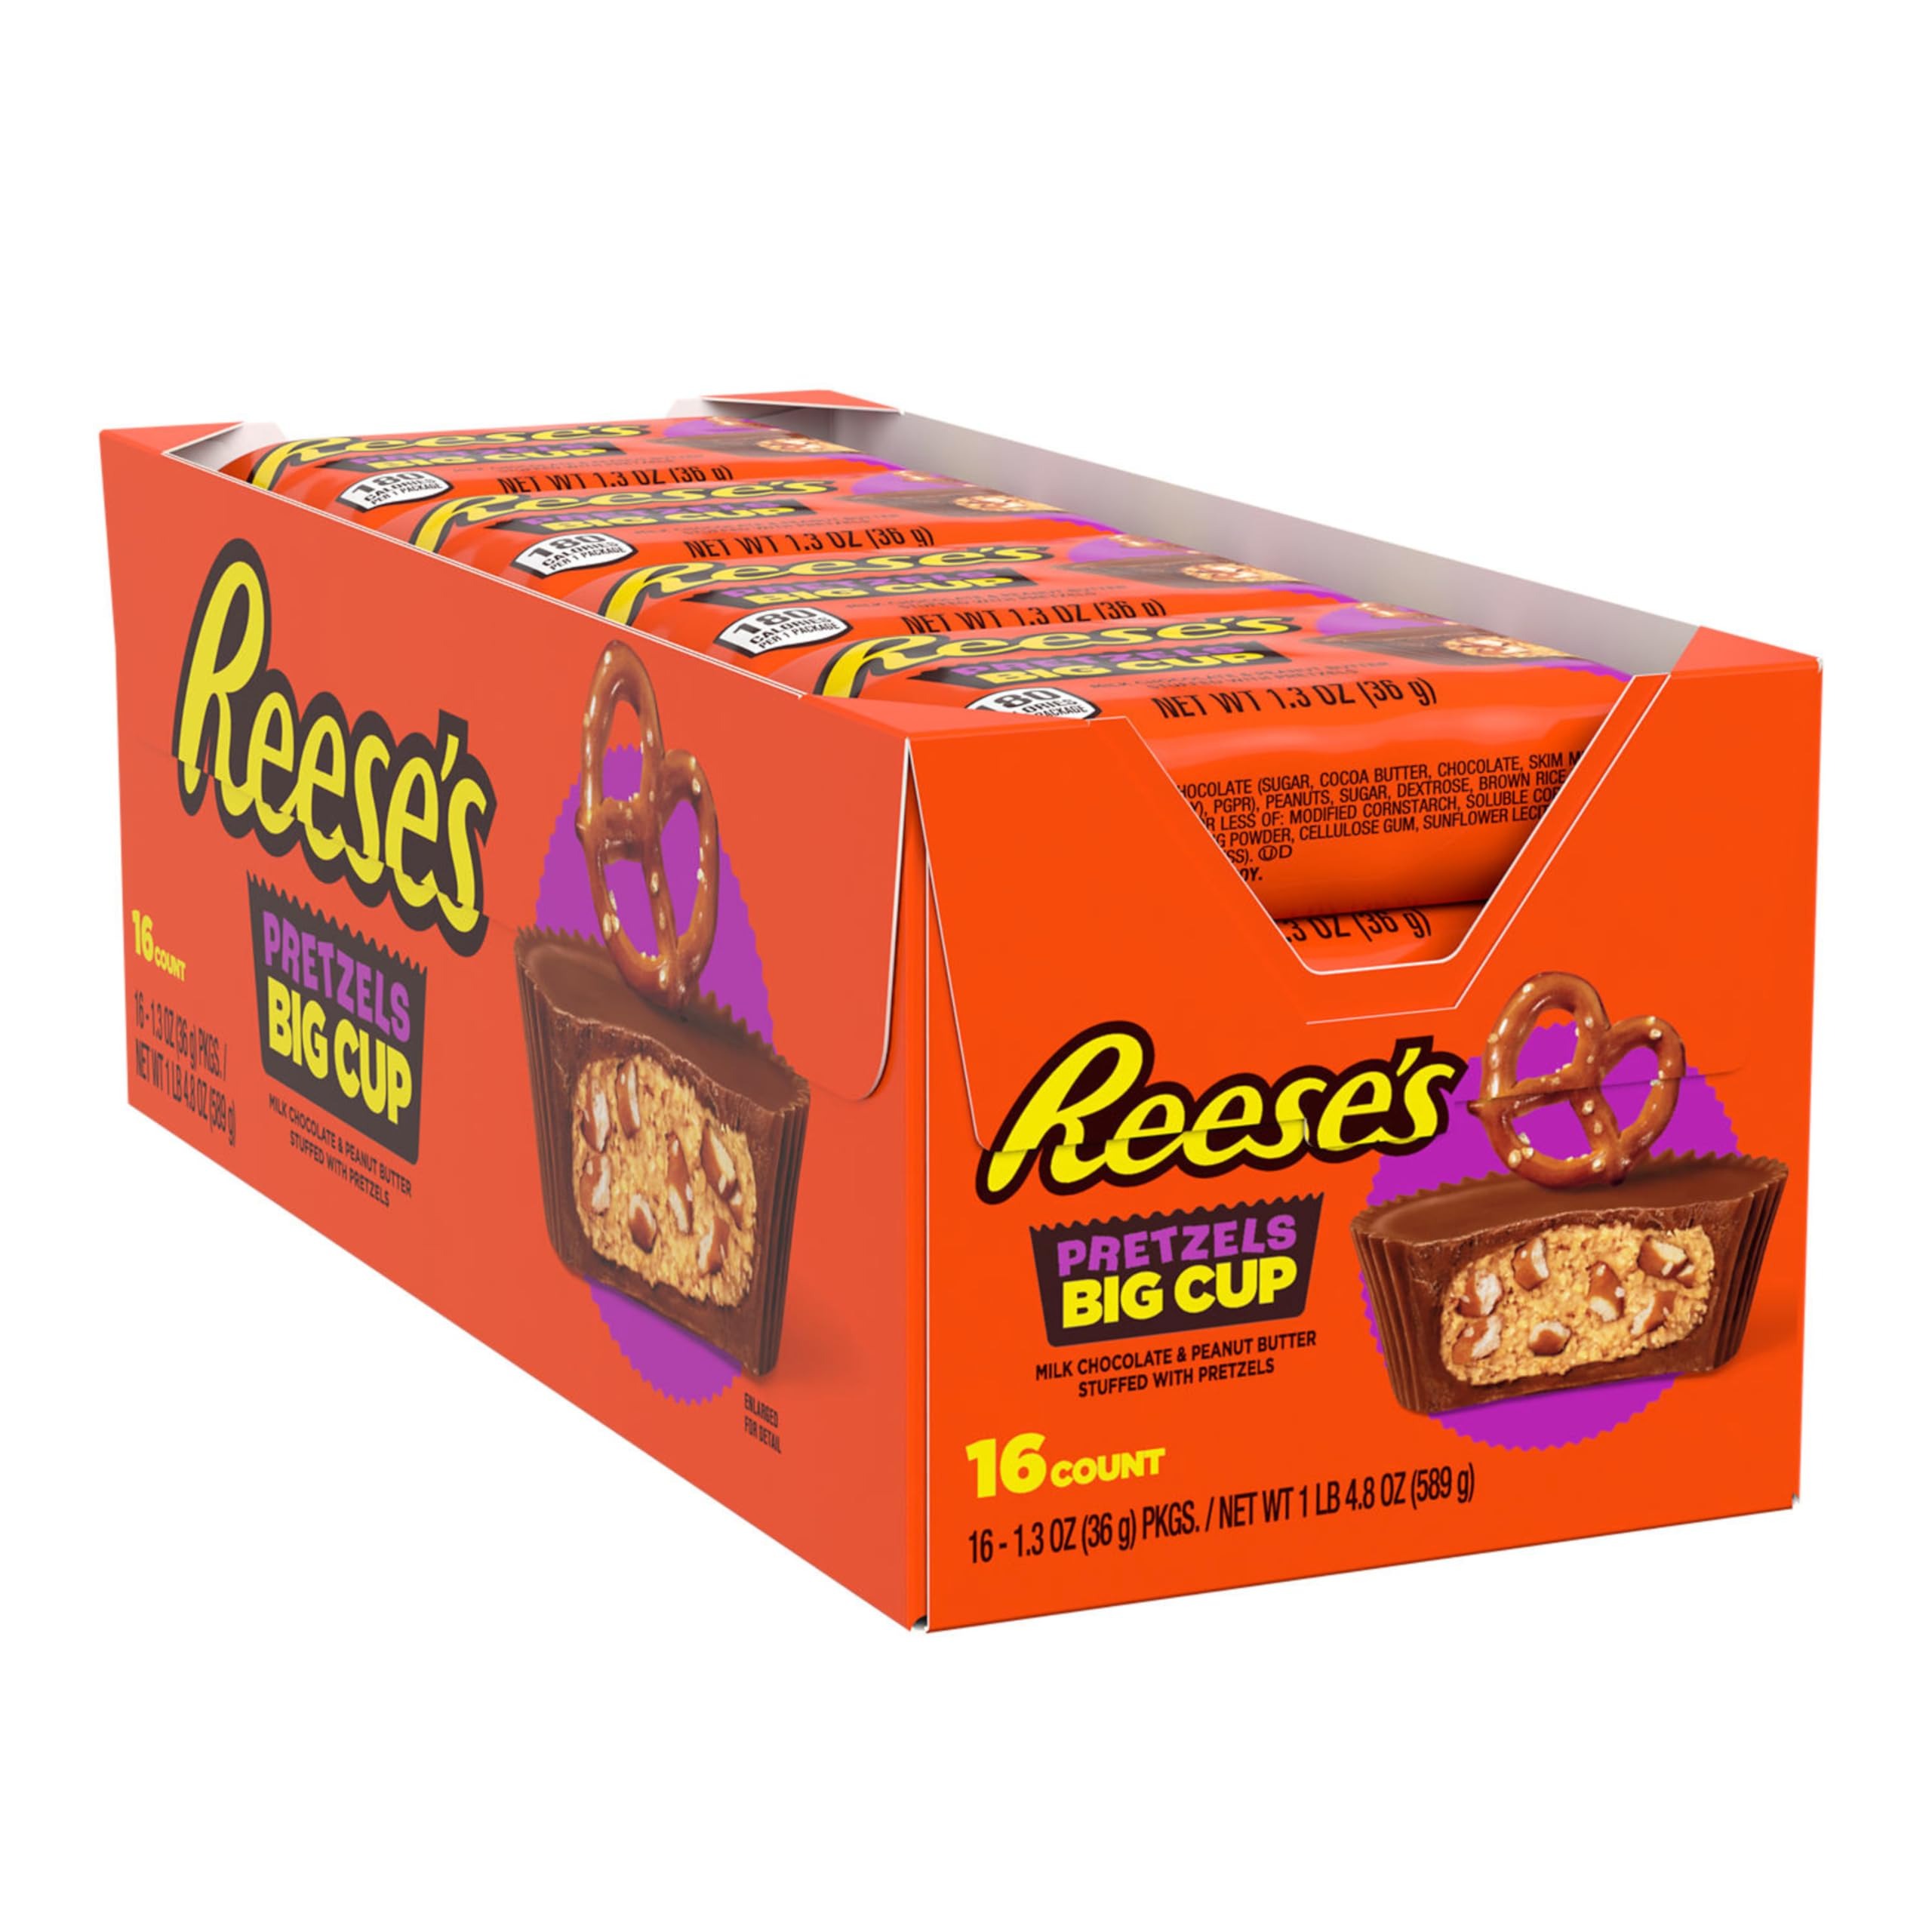
Item Name: REESE'S Candy Packs, Standard Size, 1.3 oz (16 Count)
Bullet Point 1: Contains sixteen (16) 1.3 oz packs
Bullet Point 2: A big peanut butter cup stuffed with salty, crunchy pretzels for sharing with friends or enjoying on your own
Bullet Point 3: Kosher, gluten free REESE'S Big Cup candies stuffed with crunchy pretzels inside 16 packs
Bullet Point 4: Use REESE'S candy for filling birthday gift bags and back-to-school lunch boxes or bridal and baby shower candy dishes
Bullet Point 5: Snack on this unique Christmas, Valentine's Day, Easter and Halloween candy that features sweet and salty flavors in each bite
Value: 1.3
Unit: Ounce

Price: 10.98